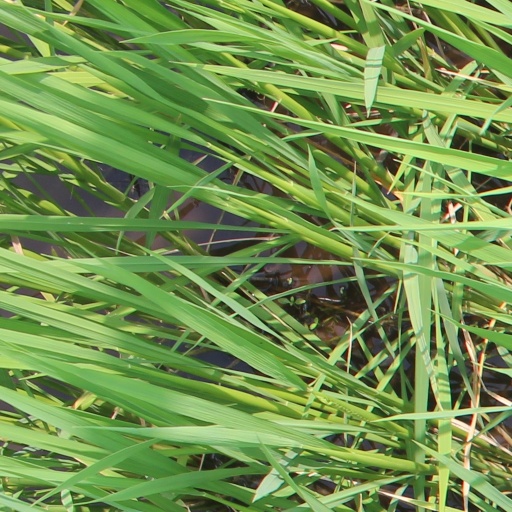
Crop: rice